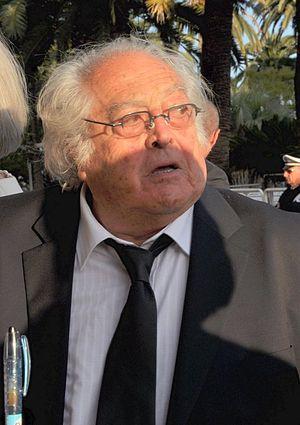
Georges Lautner au festival de Cannes
Georges Lautner est un réalisateur et scénariste français, né le 24 janvier 1926 à Nice et mort le 22 novembre 2013 à Neuilly-sur-Seine.